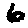
Label: 6